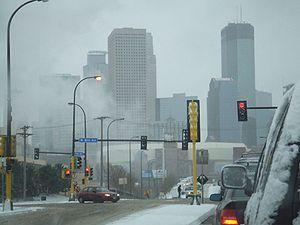
w:Minneapolis, Minnesota (USA) en hiver.
La ville de Minneapolis est le siège du comté de Hennepin dans l'État du Minnesota, aux États-Unis.